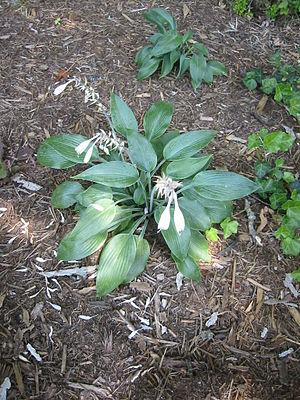
Hosta est un genre de plantes vivaces de la famille des Liliaceae selon la classification classique, et des Asparagaceae selon la classification phylogénétique APG III. Ce genre a parfois été placé également parmi les Agavaceae ou encore les Hyacinthaceae.